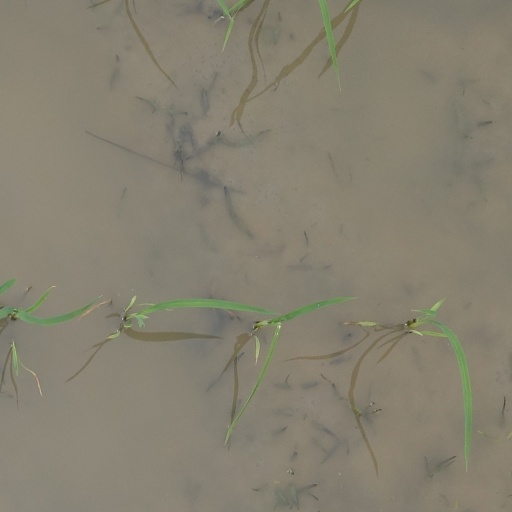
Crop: rice